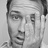
Emotion: neutral